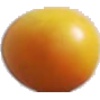
Label: cherry_wax_yellow